HTMS Chakri Naruebet

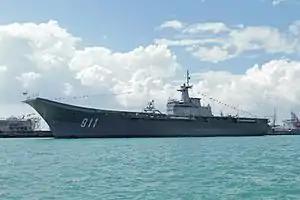
HTMS "Chakri Naruebet" at Changi Naval Base for International Maritime Review

Work on the Thai carrier commenced in October 1993, although it was not until 12 July 1994 that the hull was laid down. "Chakri Naruebet" was launched on 20 January 1996 by Queen Sirikit. "Chakri Naruebet" cost US$336 million to build.